Watanabe no Tsuna

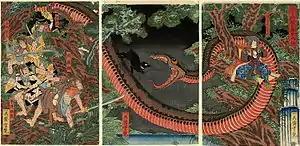
"A Strange Account of the Destruction of the Bandits by the Elite Four" (Watanabe no Tsuna, Minamoto no Yorimitsu, Urabe no Suetake, and Fujiwara no Yasumasa.), Yomihon book by Utagawa Toyokuni and Takizawa Bakin.

Watanabe no Tsuna was the first person to take the surname Watanabe, and Watanabe is the fifth most common surname in Japan, with approximately 1.08 million people as of 2017.